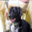
Label: dog